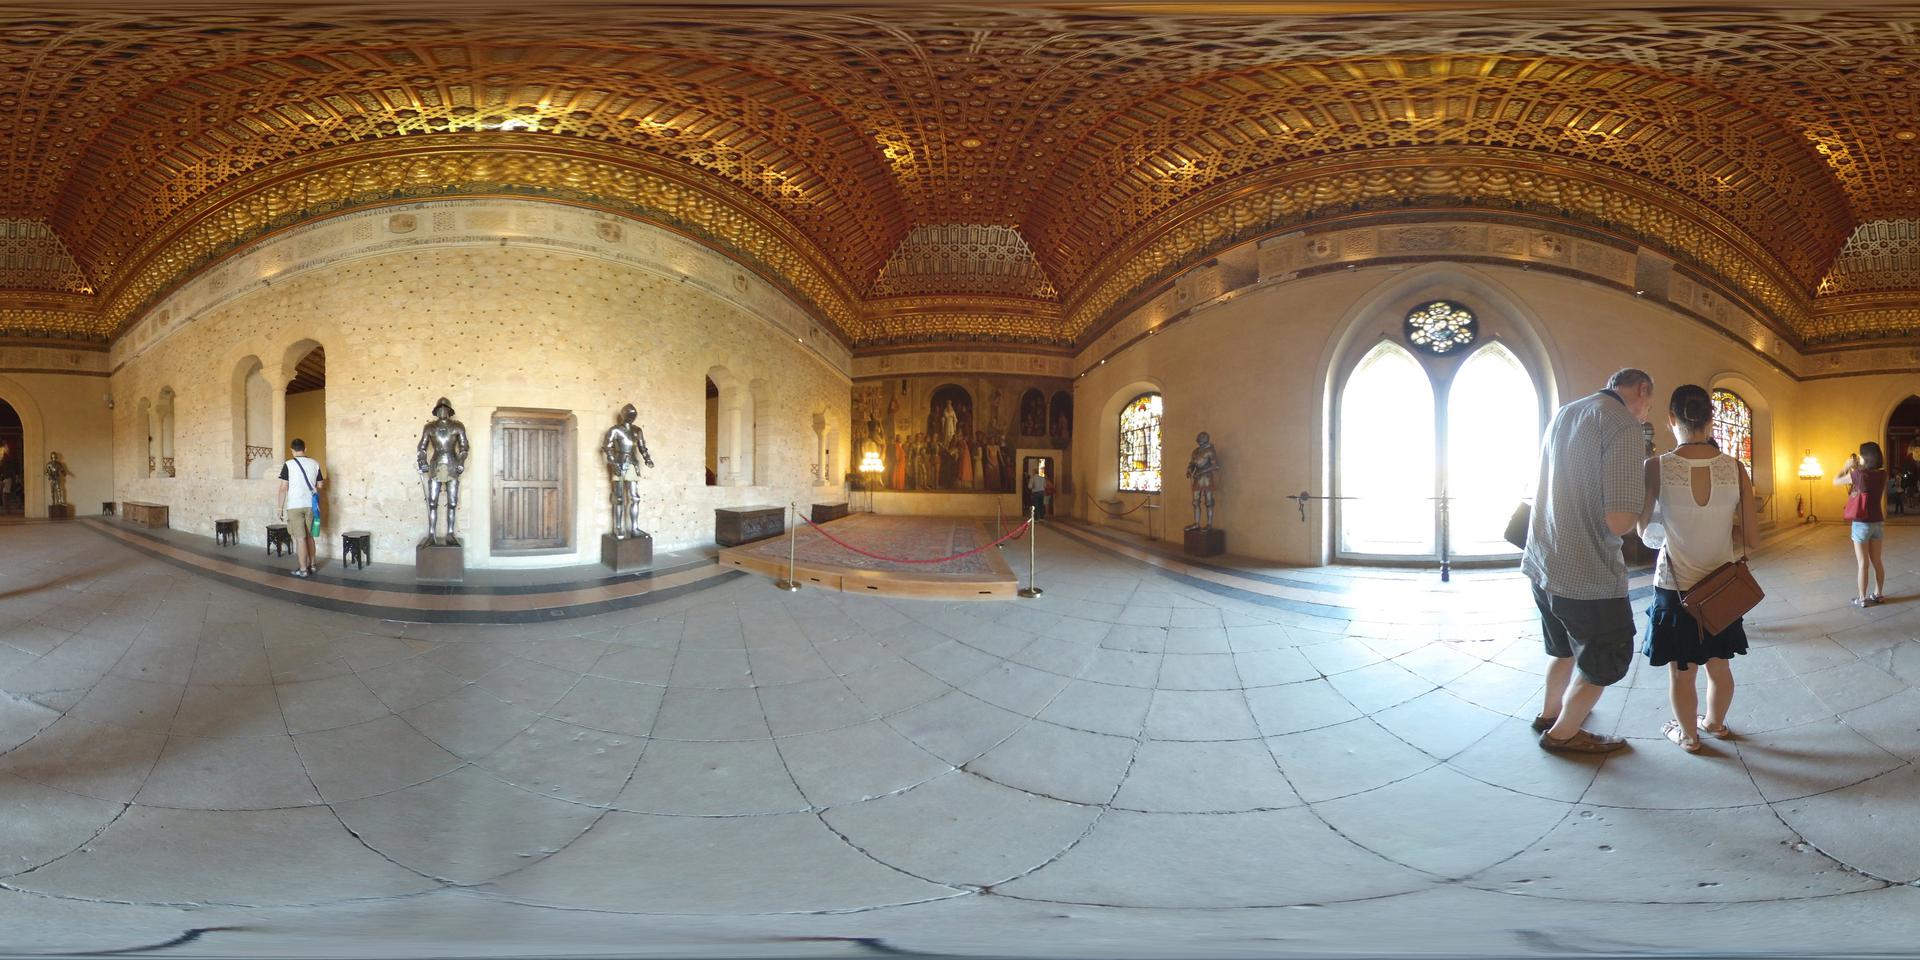
Referred object: The lighting lamp in the corner of the wall

Referred object: the suit of armor to the right of the wooden door